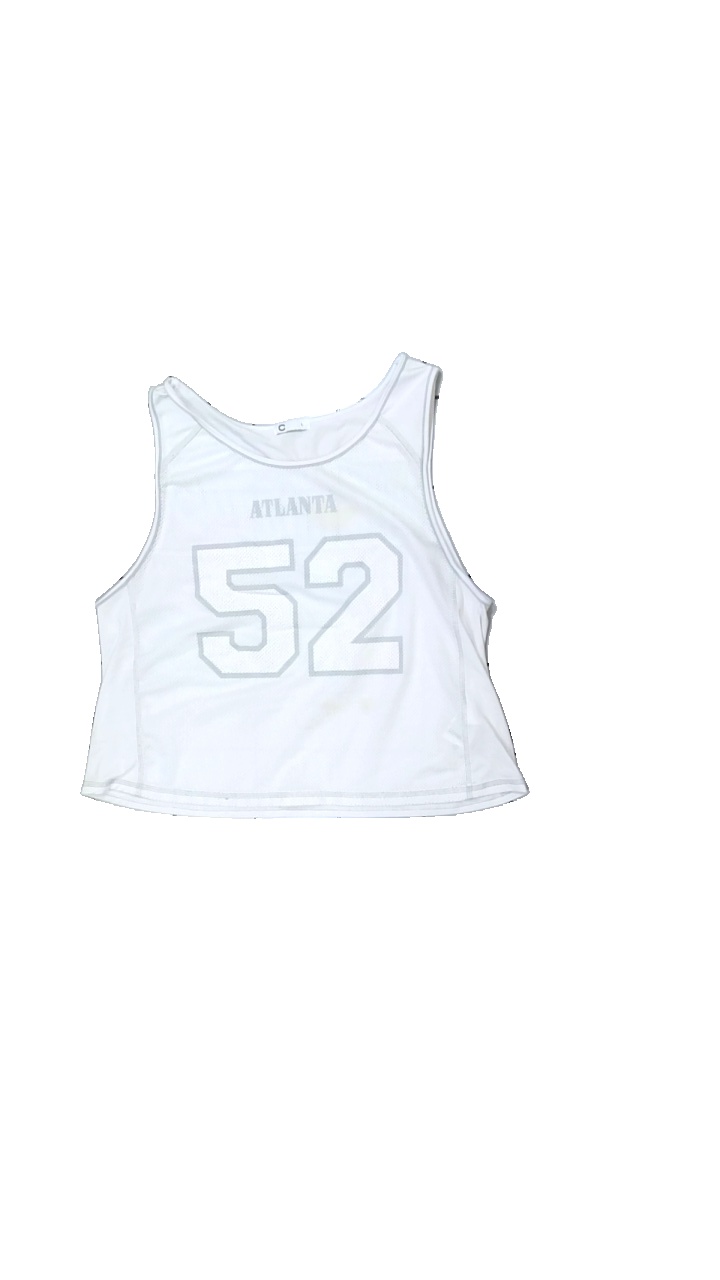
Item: Tank Top (Ladies)
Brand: Cubus
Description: vitt tränings linne med text fram, flera hål bak och fläck fram
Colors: White, Grey
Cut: Regular
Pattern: Other
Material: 100% polyester
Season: All
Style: Sports
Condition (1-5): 2
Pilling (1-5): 5
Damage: fläck
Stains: Major
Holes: Major
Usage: Export
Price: <50